Myopericytoma

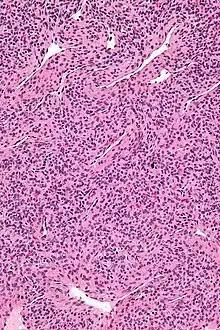
Micrograph of a myopericytoma. H&E stain.

Myopericytoma is a rare perivascular soft tissue tumour. It is usually benign and typically in the distal extremities.